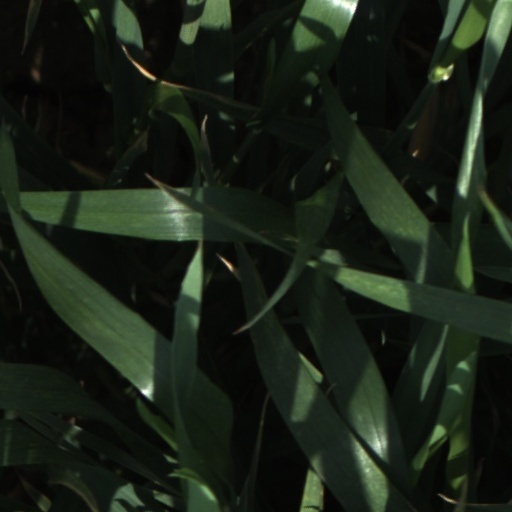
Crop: wheat